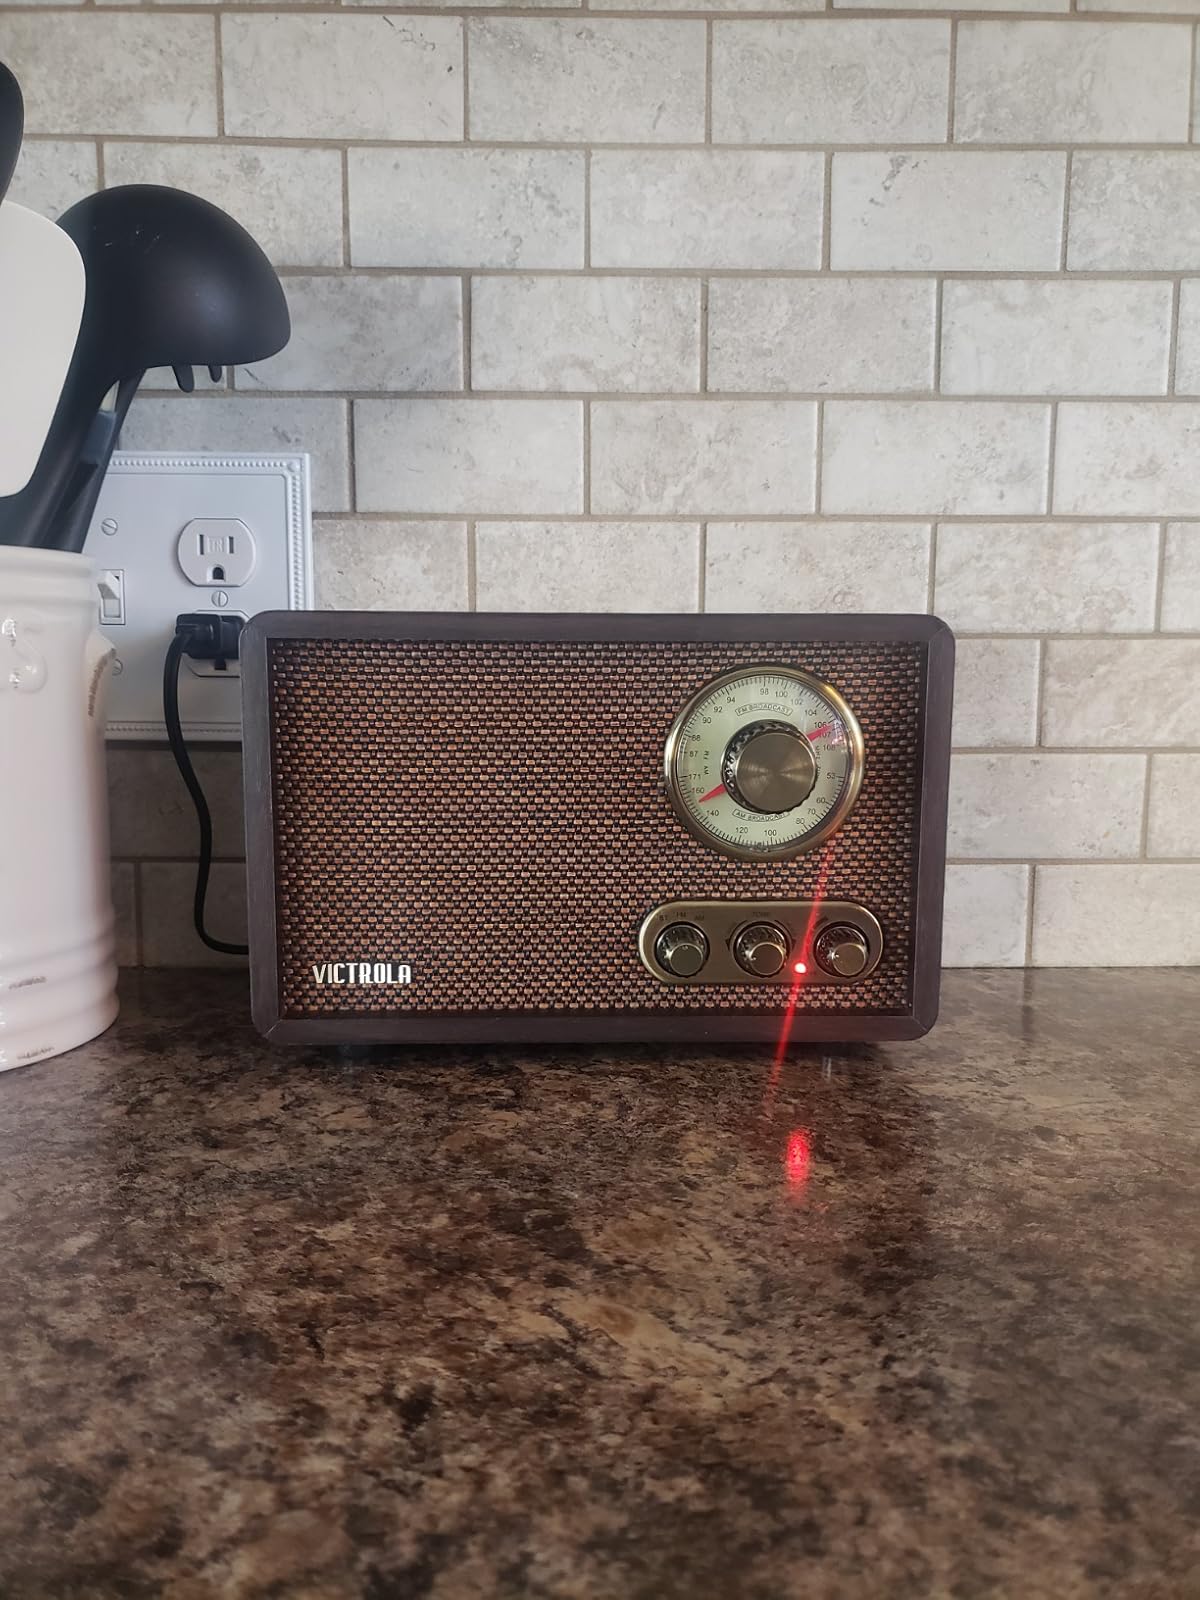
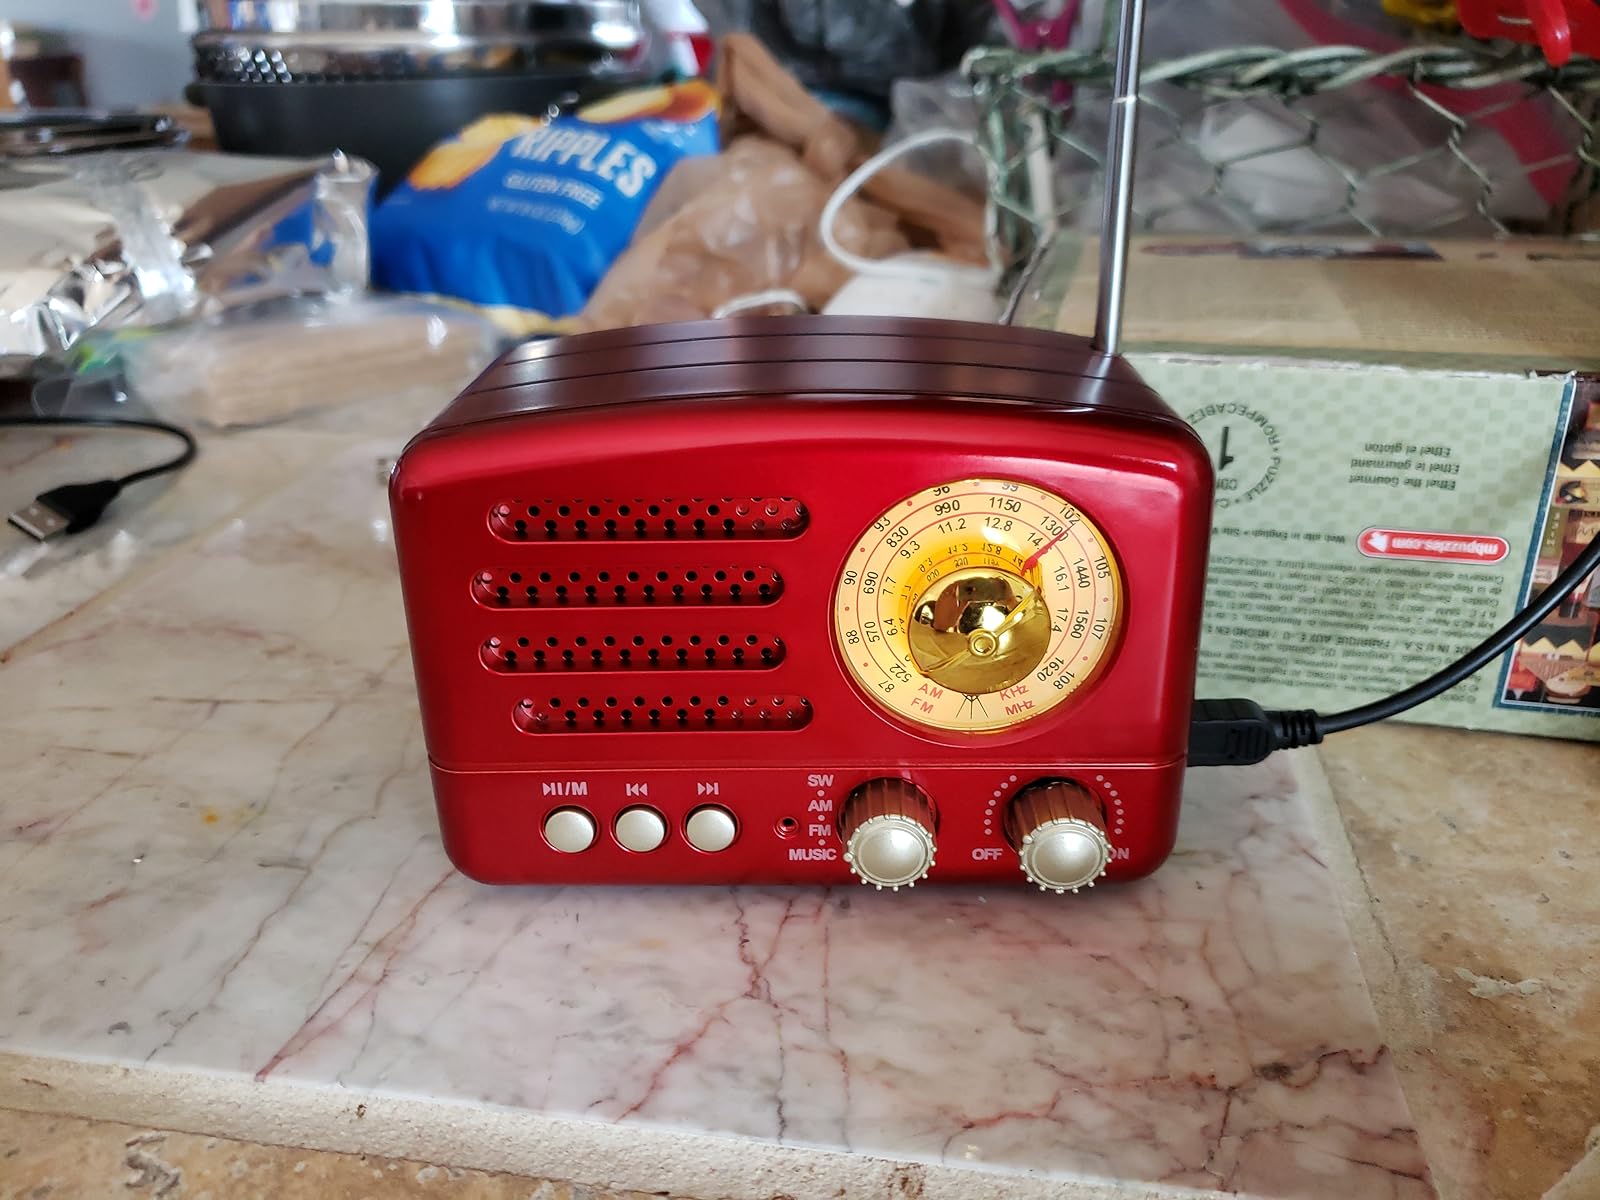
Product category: radio
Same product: no